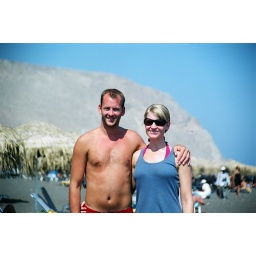
A black sand beach in Santorini.